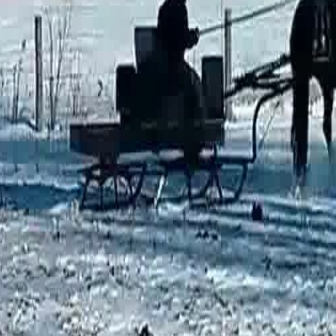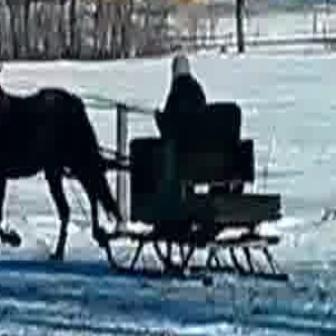
  Please identify the target specified by the bounding box [65,23,248,206] in the first image and locate it in the second image. Return the coordinates in [x_min,y_min,x_max,y_max] format.
Answer: [99,98,277,277]